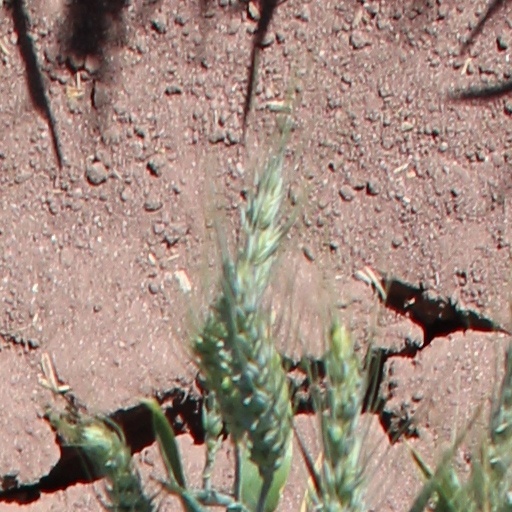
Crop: wheat